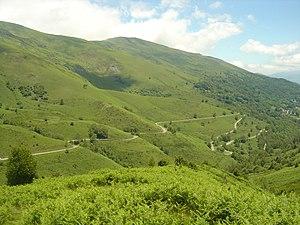
Vue depuis le début du sentier montant au pic d'Estibat sur les 3 derniers kilomètres de l'ascension du col de Port par son versant Est. Le final se fait avec des champs de fougères autour de la route. Plus haut au centre le Serrat de la Pelade (1701m). C'est bien le versant Est contrairement à ce qu'indique le titre du fichier
Le col de Port est un col français des Pyrénées situé dans le département de l'Ariège entre Massat et Tarascon-sur-Ariège dans le massif de l'Arize. Il culmine à 1 249 mètres et situé dans le périmètre du parc naturel régional des Pyrénées ariégeoises.